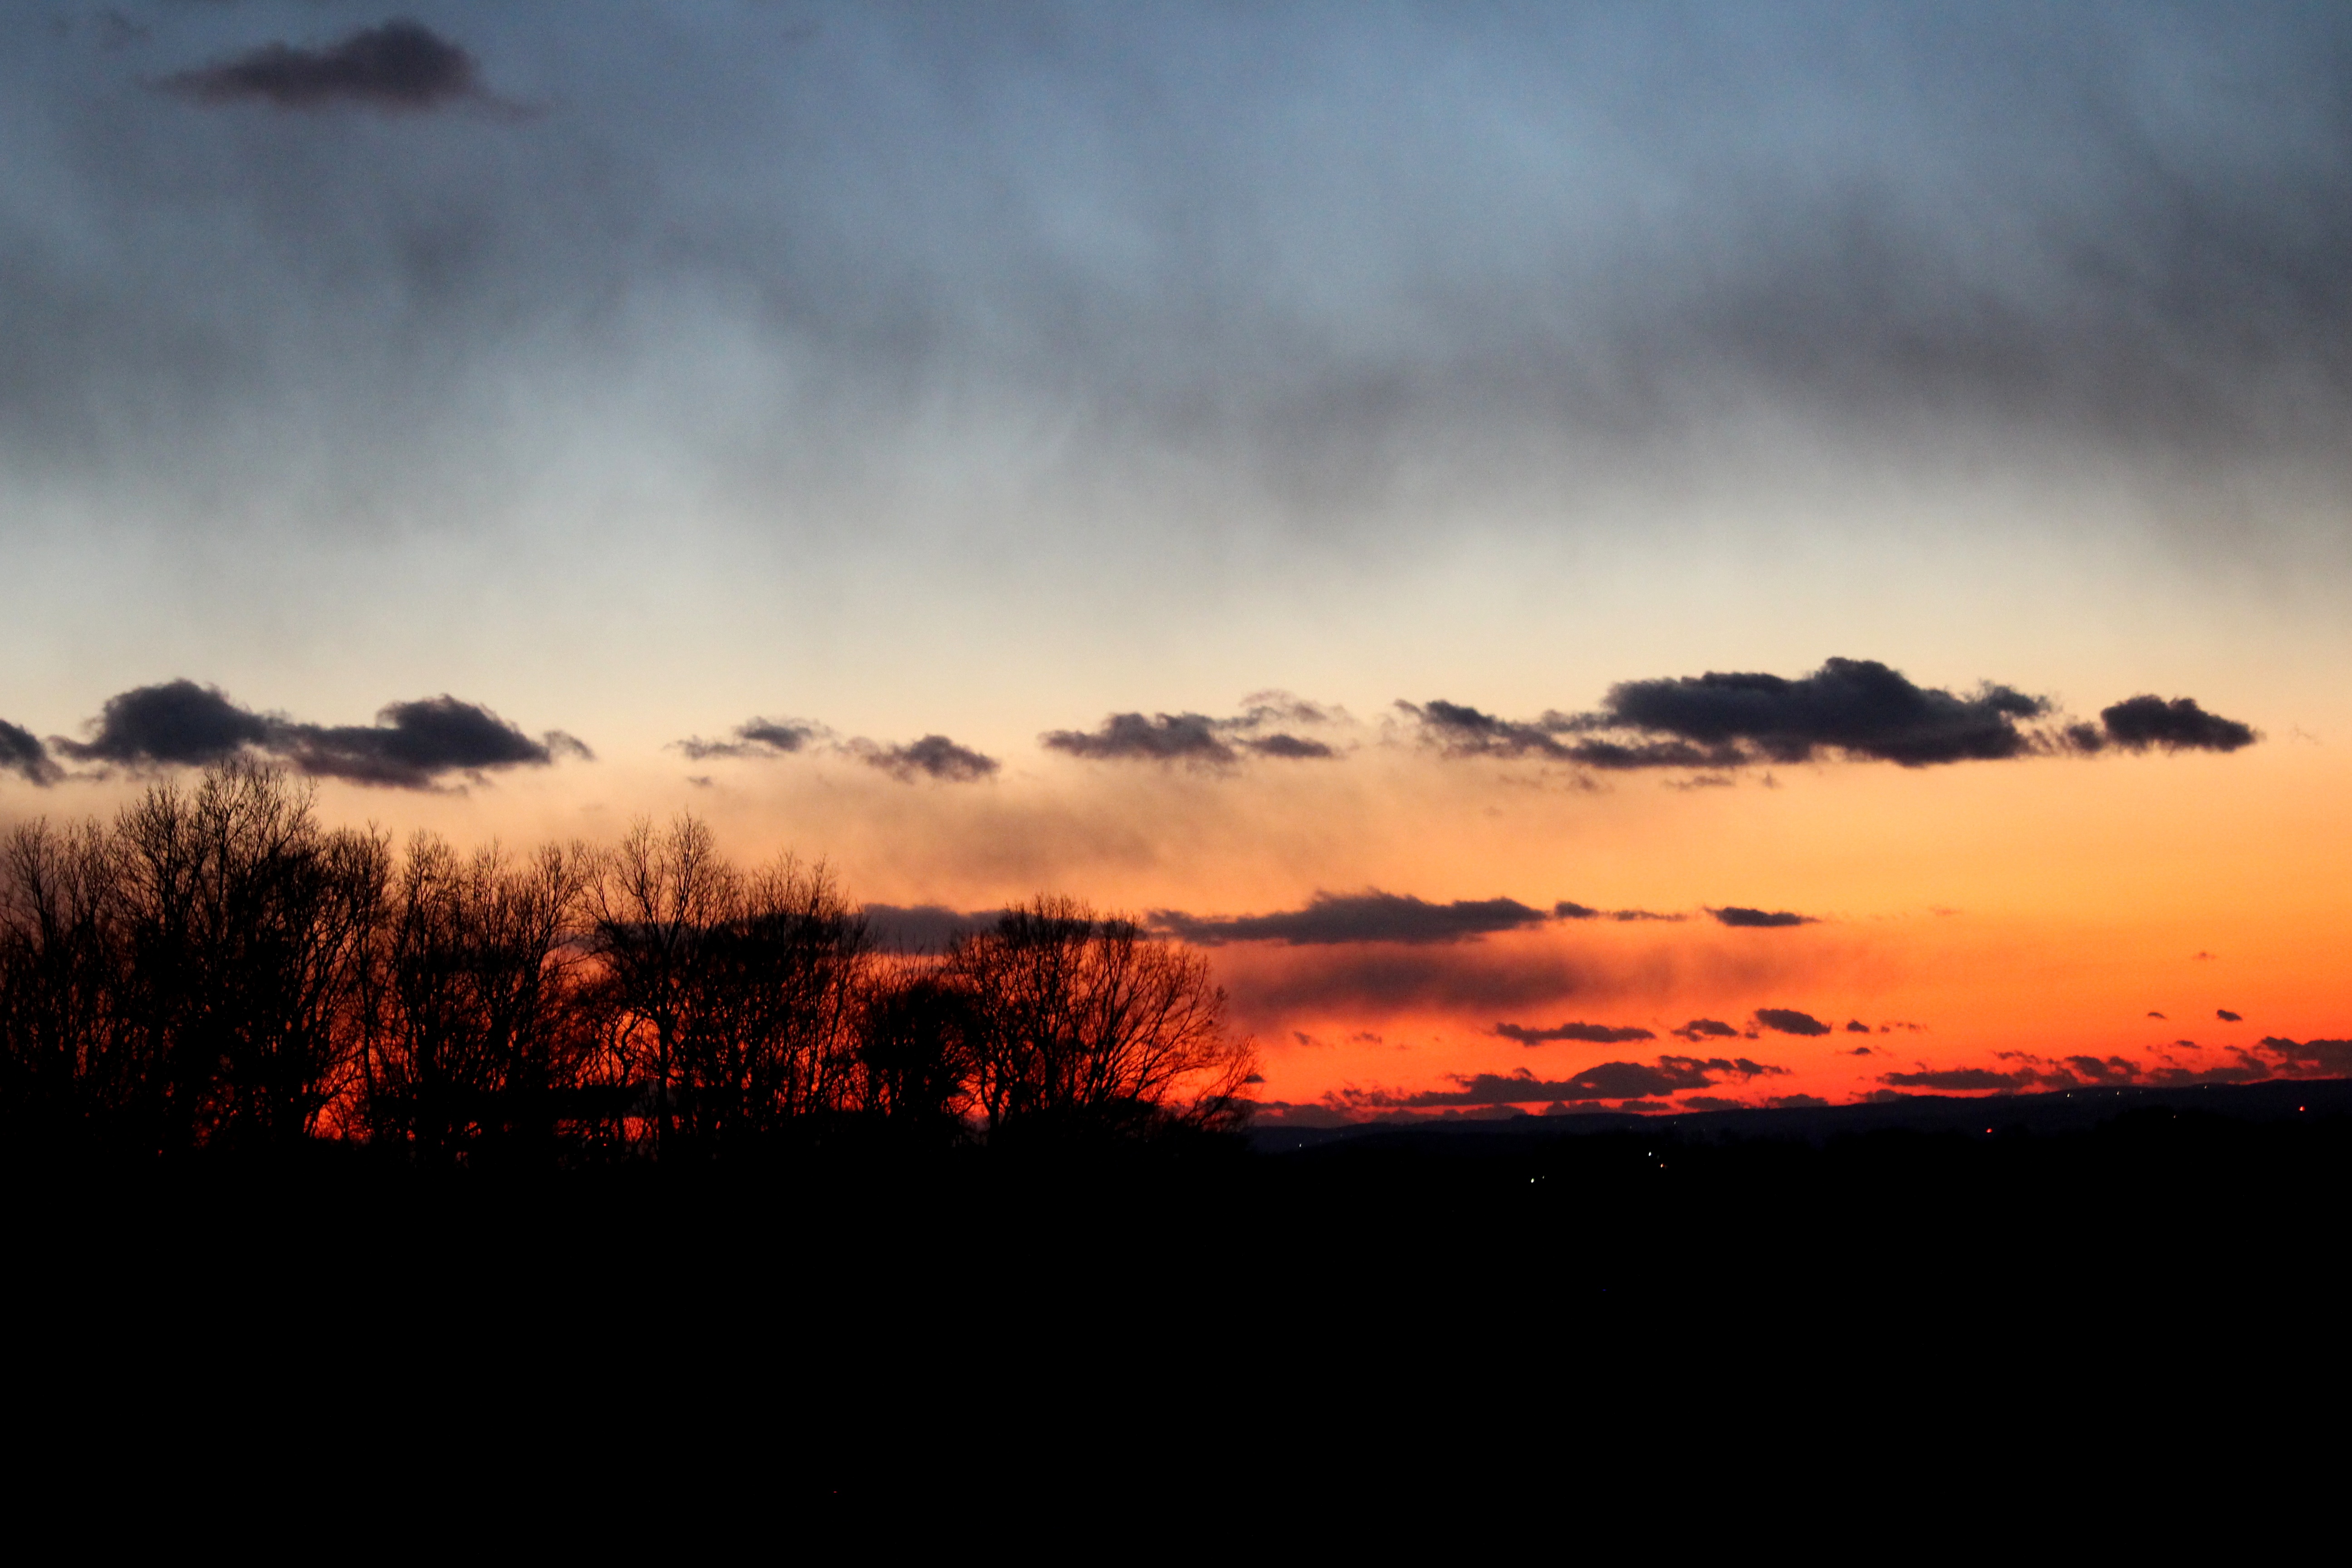
nature, horizon, cloud, sky, sunrise, sunset, field, prairie, sunlight, morning, hill, dawn, atmosphere, dusk, evening, weather, plain, afterglow, meteorological phenomenon, atmospheric phenomenon, red sky at morning